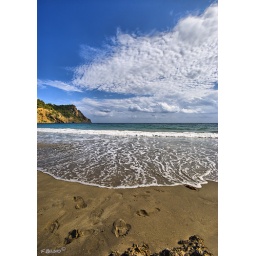
The cloud over the beach